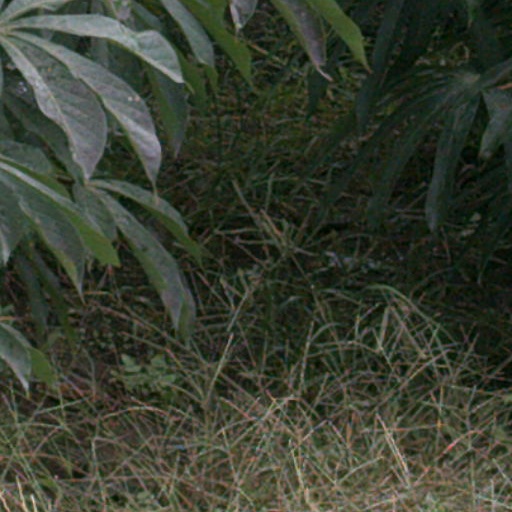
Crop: cassava